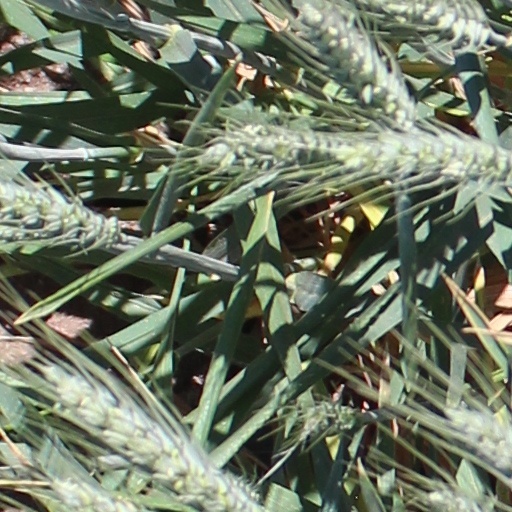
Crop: wheat